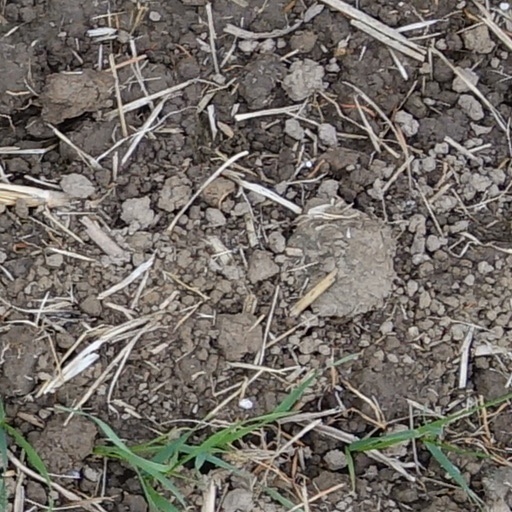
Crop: wheat